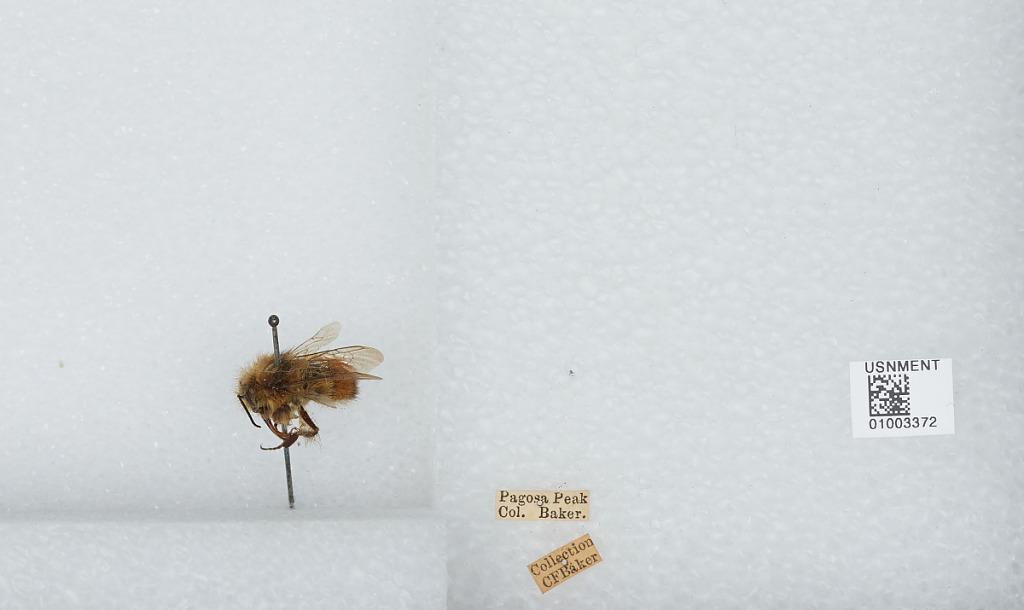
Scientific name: Bombus (Pyrobombus) flavifrons Cresson
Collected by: C. Baker
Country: United States
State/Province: Colorado
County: Mineral
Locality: Pagosa Peak
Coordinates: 37.4436, -107.067